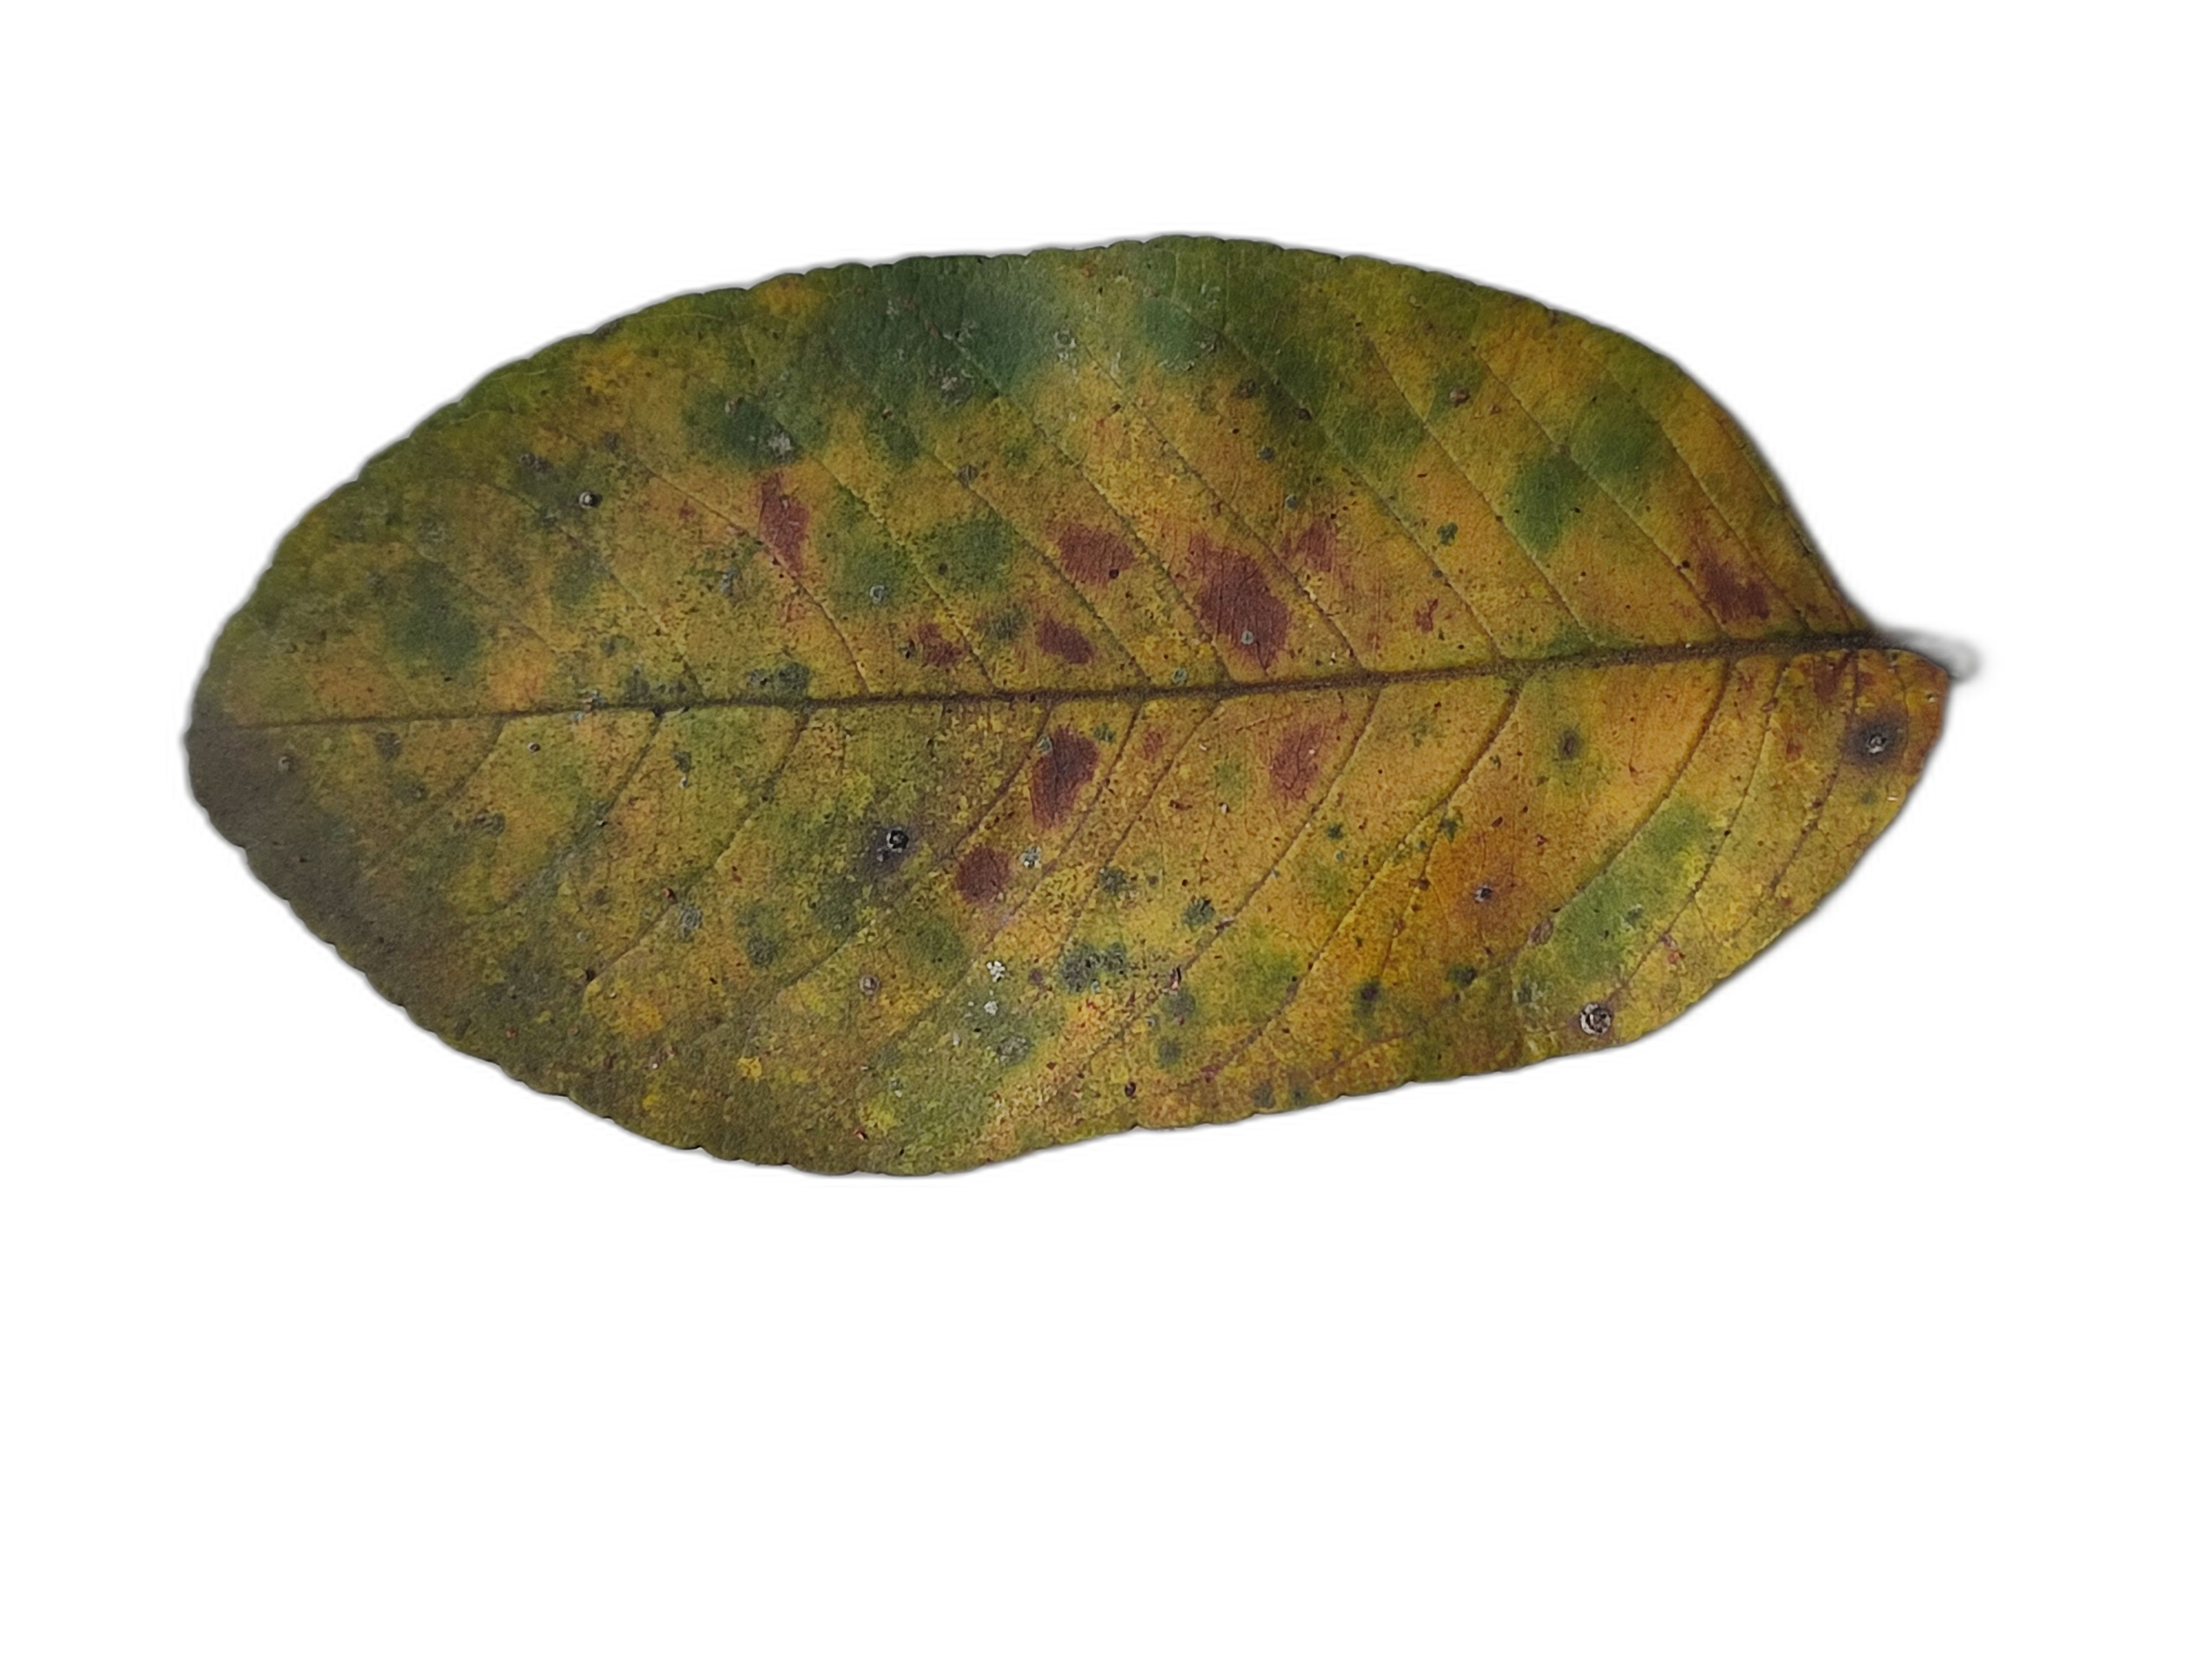
Plant part: leaf
Disease: Rust